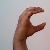
The image shows a hand gesture representing the letter 'C' in Indian Sign Language.